Larry Evans (chess player)

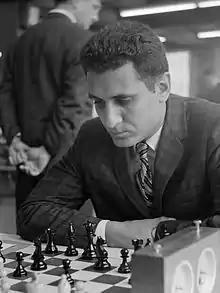
Larry Evans in 1964

In 1951, Evans first won the U.S. Championship, ahead of Samuel Reshevsky, who had tied for 3rd–4th in the 1948 World Championship match-tournament. Evans won his second championship the following year by winning a title match against Herman Steiner. He won the national championship three additional times: in 1961–62, 1967–68, and 1980, the last in a tie with Walter Browne and Larry Christiansen.